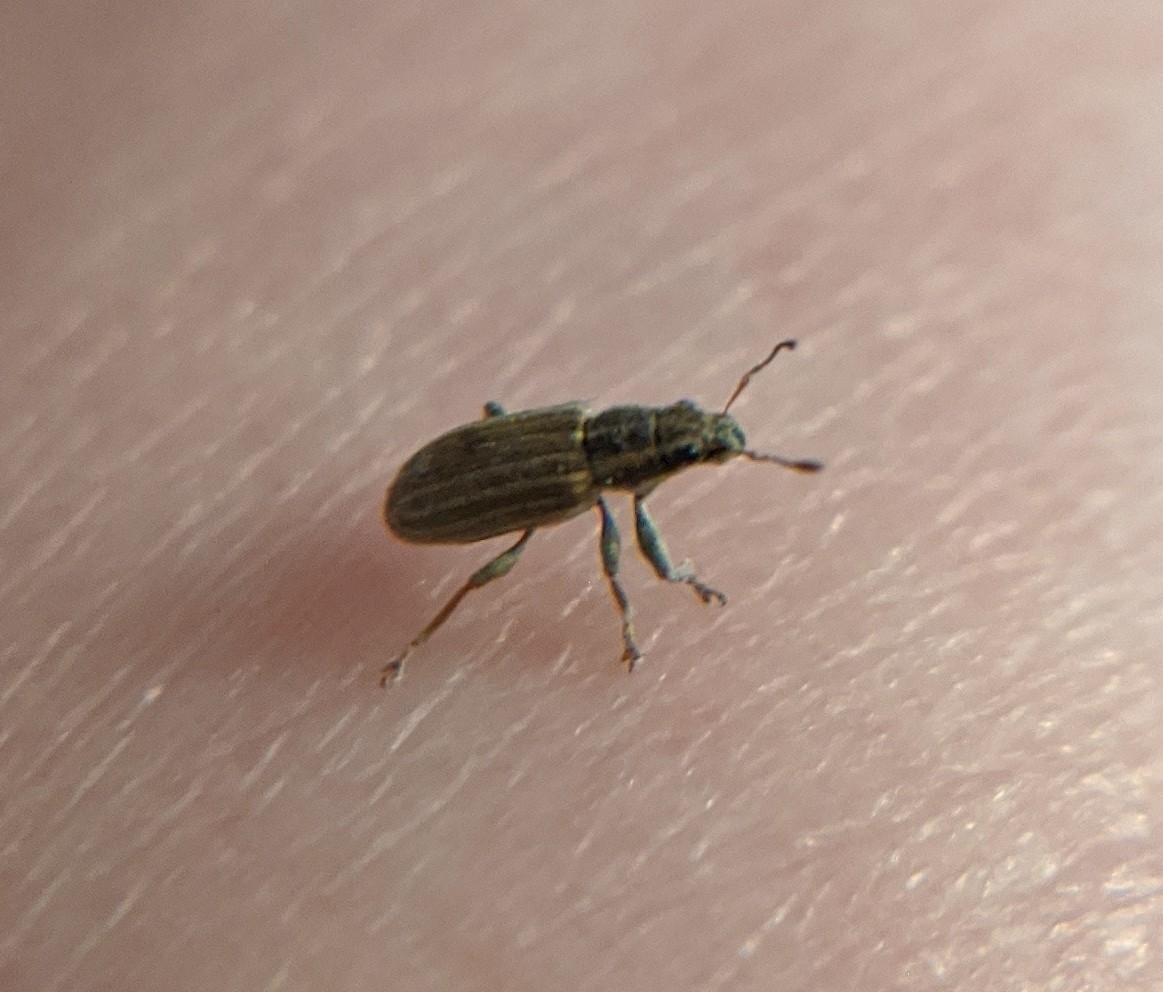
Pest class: pea_leaf_weevil